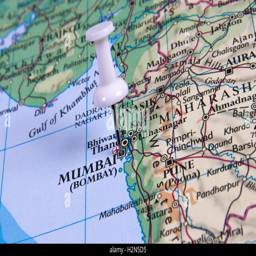
filming location in the map with pin